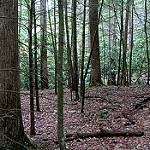
Label: forest